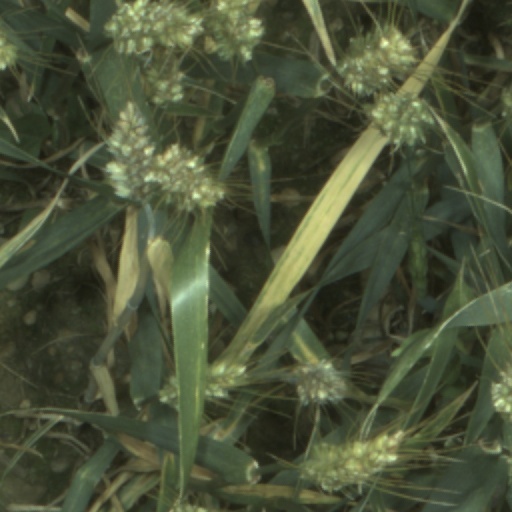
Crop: wheat